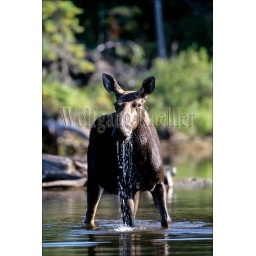
Usa, maine, moosehead lake near rockwood, socatean stream, moose cow in river feeding